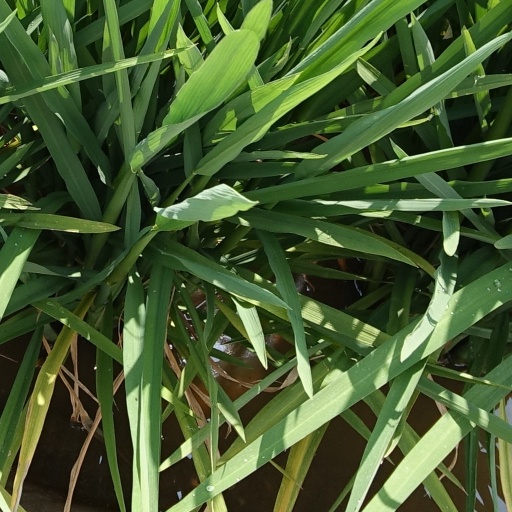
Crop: rice